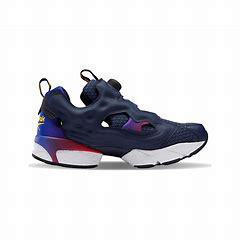
Brand: Reebok
Model: Instapump Fury OG